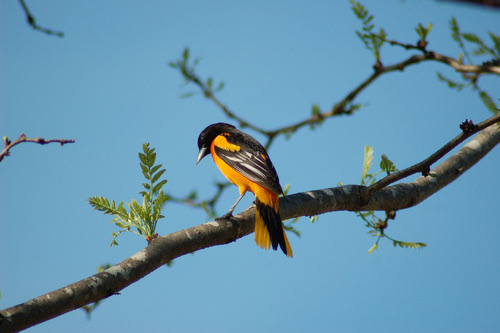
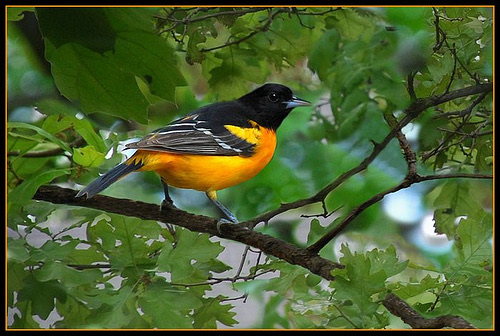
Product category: misc
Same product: yes